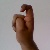
The image shows a hand gesture representing the letter 'X' in Indian Sign Language.